He Who Must Die

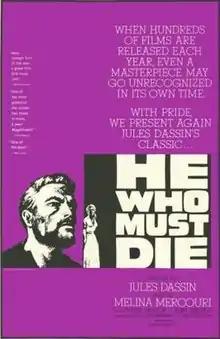
Film poster

He Who Must Die is a 1957 French-Italian film directed by Jules Dassin. It is based on the novel "Christ Recrucified" (also published as "The Greek Passion") by Nikos Kazantzakis. It was entered into the 1957 Cannes Film Festival.